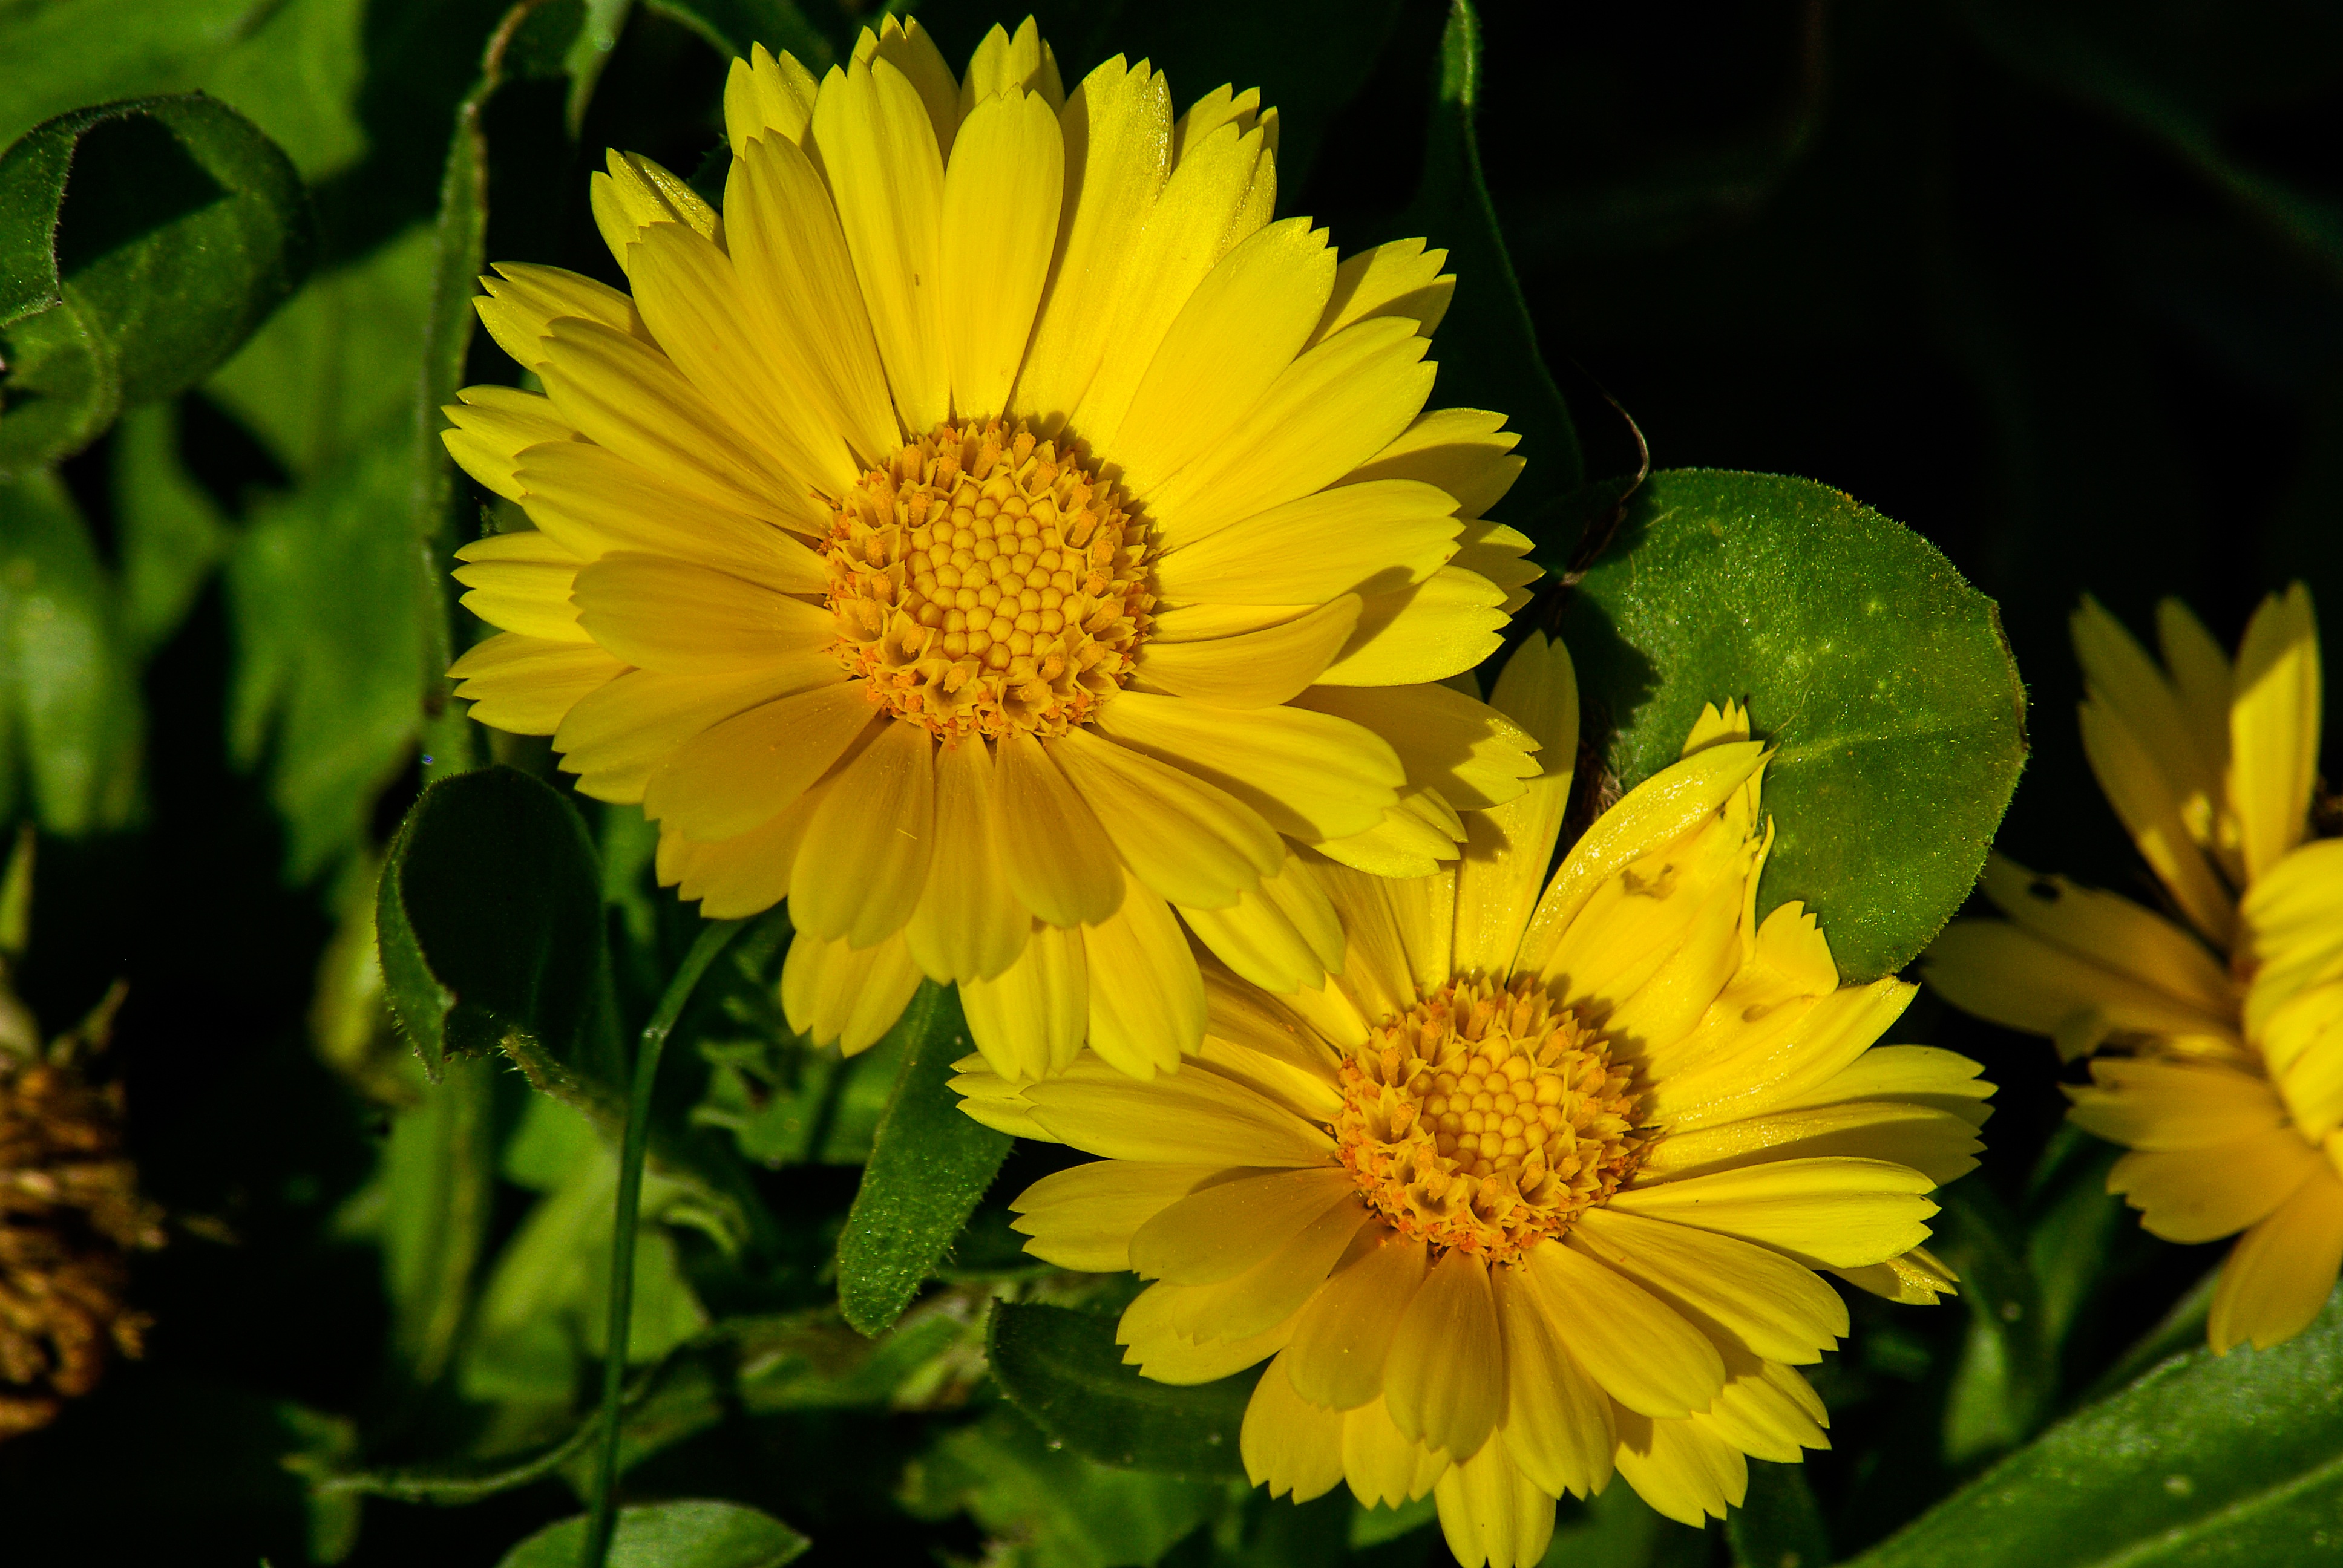
nature, plant, field, flower, petal, daisy, herb, botany, yellow, garden, flora, wildflower, flowers, petals, daisies, macro photography, flowering plant, daisy family, calendula, oxeye daisy, annual plant, plant stem, land plant